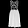
Label: Dress